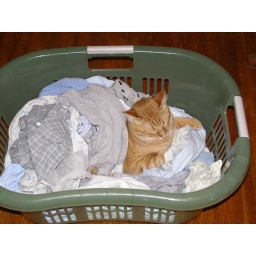
Ren, in the clean clothes basket